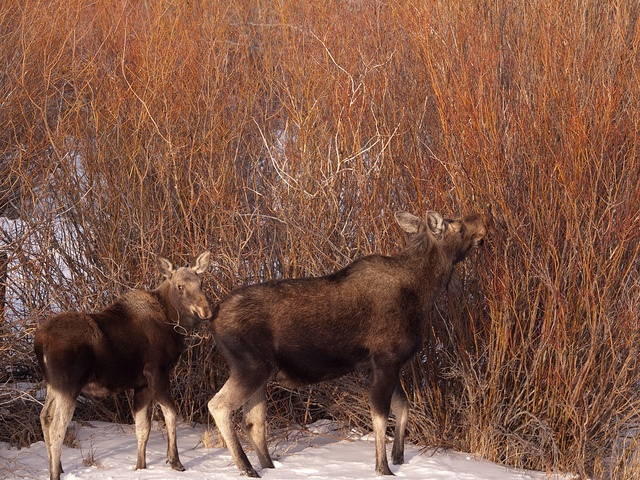
A moose and its calf grazing on dried grass in the snow.
Two antelope standing in snow in front of a thicket of tall grass.
Two animals are on the snow by bushy tall plants.
Two animals in the snow one is eating while the other one is looking.
A couple of animals near the tall grass.